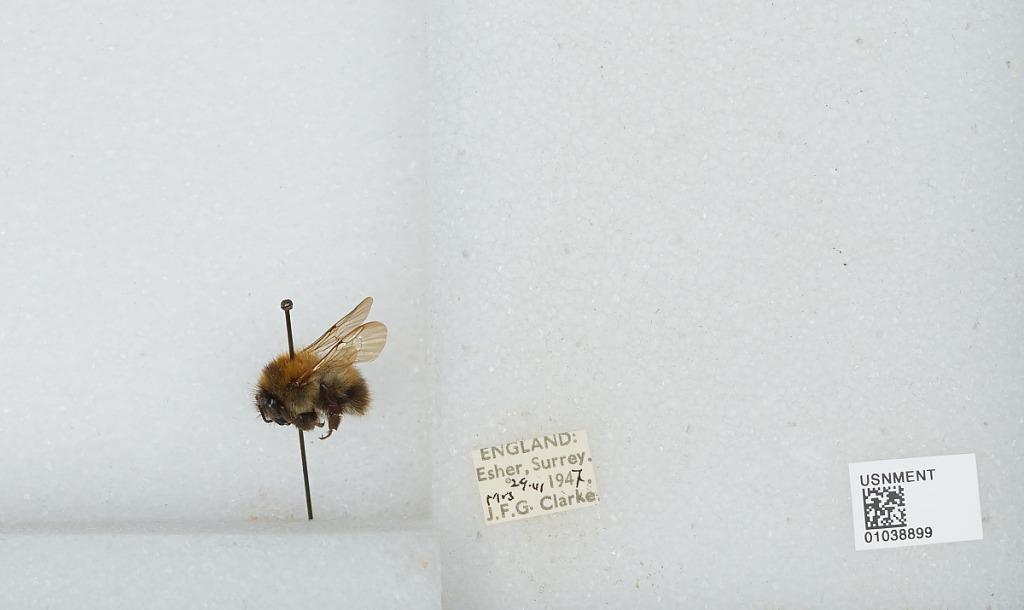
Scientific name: Bombus (Thoracobombus) pascuorum (Scopoli)
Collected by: J. Clarke
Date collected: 1947-6-29
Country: United Kingdom
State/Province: England
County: Surrey
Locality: Esher
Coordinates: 51.3691, -0.365